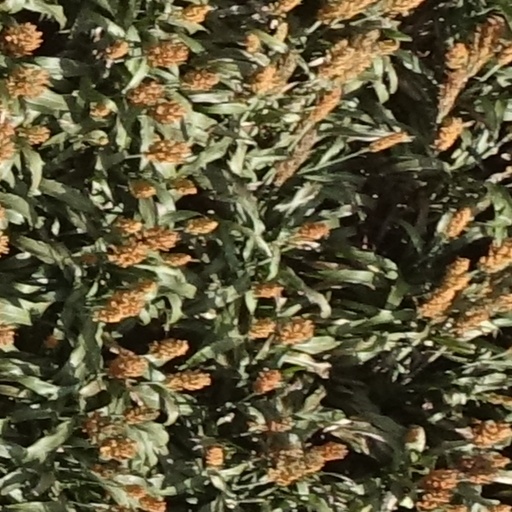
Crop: sorghum